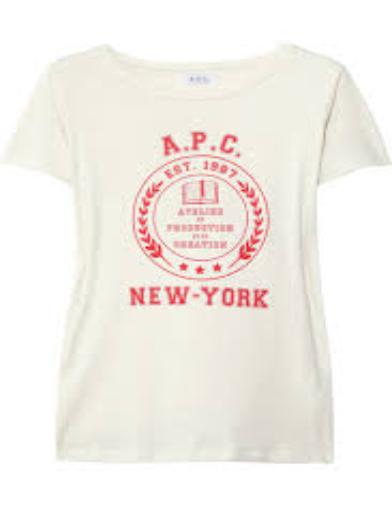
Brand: A.P.C
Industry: Clothes